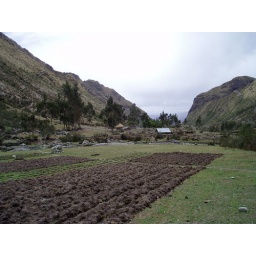
field in high mountain